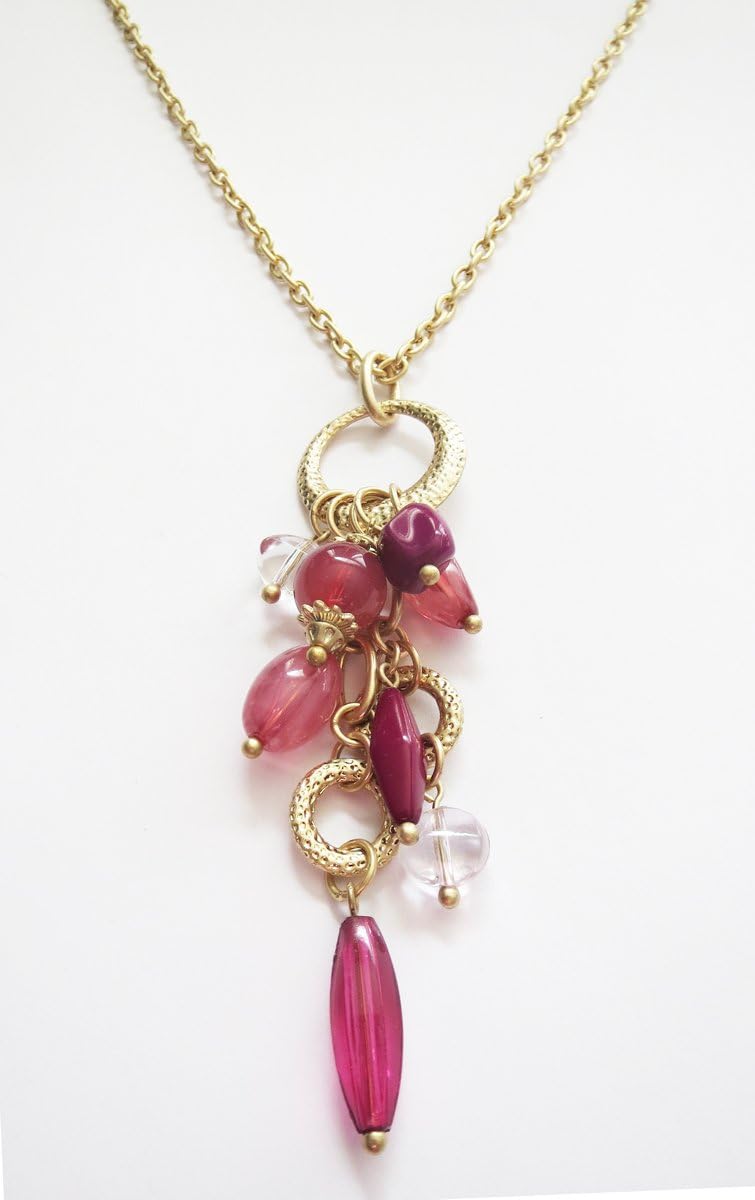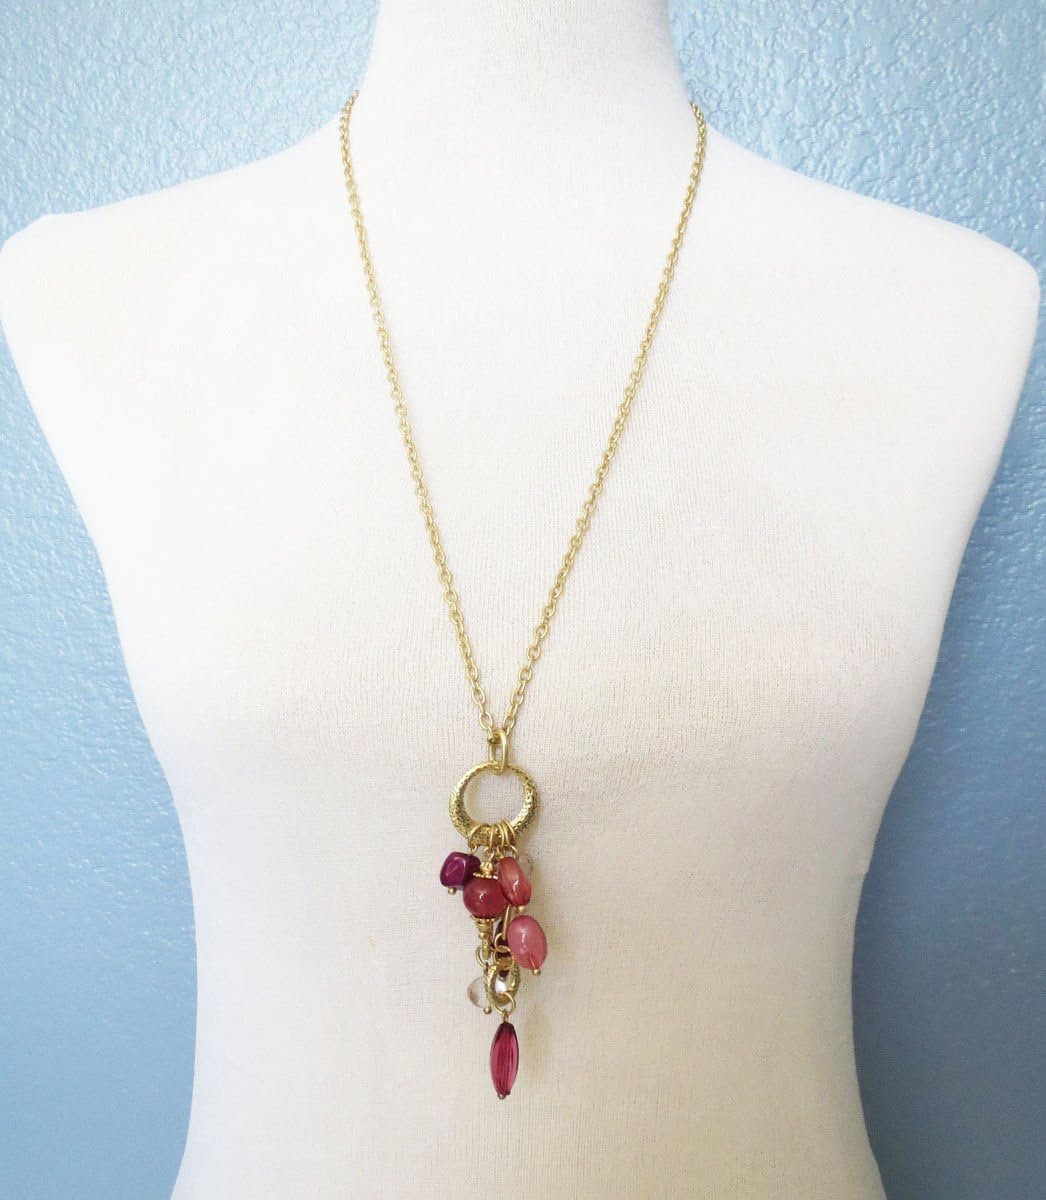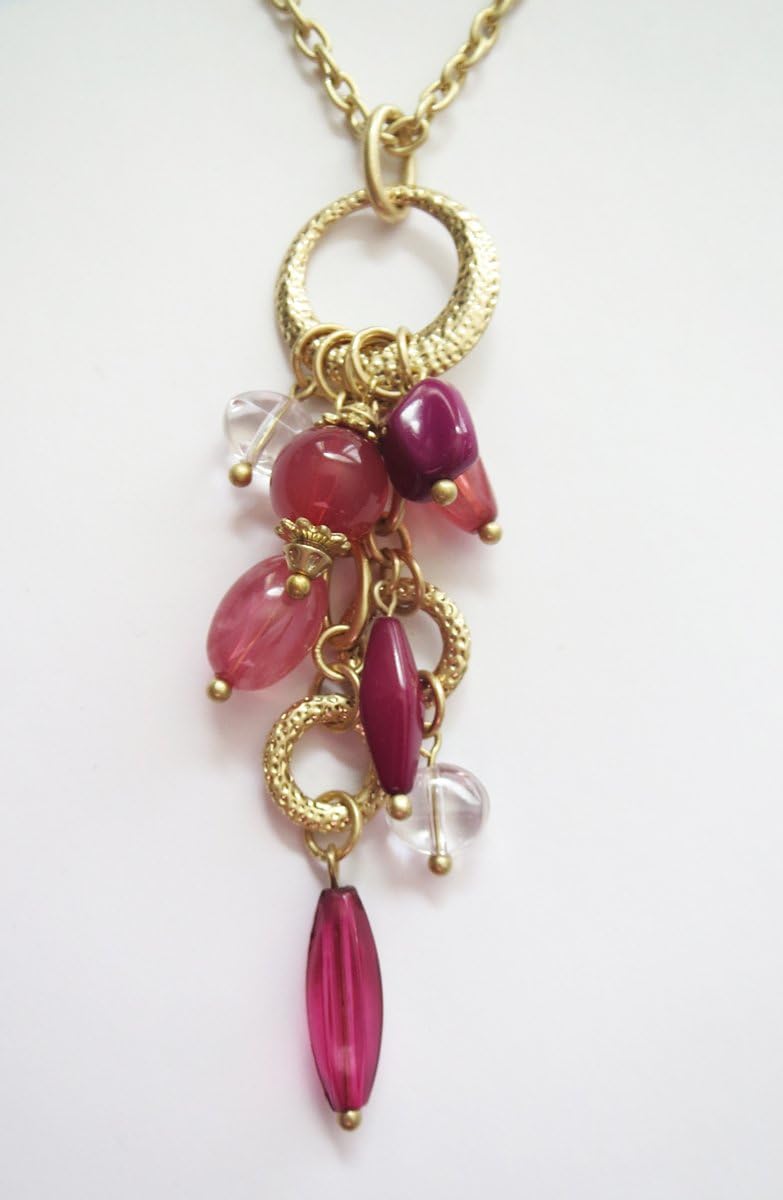
Lia Sophia Jewelry Berrytini Necklace RV$58
Category: Amazon Home
New never use with tags US SELLER SHIP FAST Comes from a nonsmoking and pet free home. Adjustable 28-31" Necklace A fun, easy necklace to wear - clusters of gorgeous beads in shades of pomegranate and pale violet cascade from a textured matte gold necklace.
Features: M19-C1-1 New never use with tags US SELLER SHIP FAST Comes from a nonsmoking and pet free home. | Adjustable 28-31" Necklace A fun, easy necklace to wear - clusters of gorgeous beads in shades of pomegranate and pale violet cascade from a textured matte gold necklace.